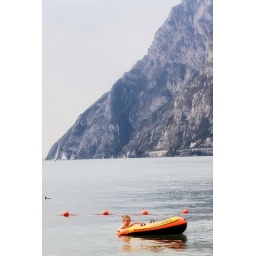
my girl in boat